Alexander Kutepov

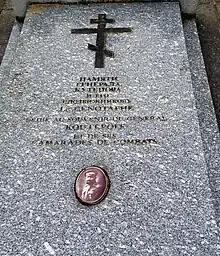
The Monument to the General Kutepov and to his associates

After the White Army's final defeat in the Crimean Peninsula in November 1920, Kutepov and the remnants of his corps evacuated to Gallipoli. Despite very unfavourable and demoralizing circumstances, the troops in Gallipoli kept up their morale thanks to Kutepov's leadership. In the beginning of the Gallipoli period, Kutepov was disliked by many of the troops because of his disciplinary measures, but by the end, he was warmly regarded by most of them. When the Gallipoli camp was disbanded, Kutepov moved to Bulgaria in late 1921.